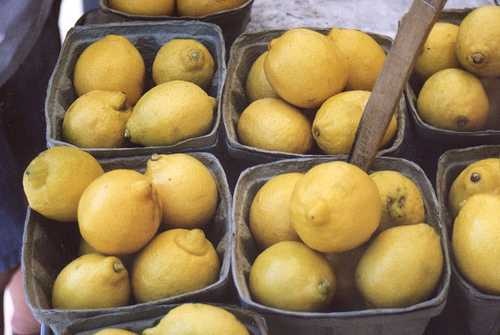
Label: Lemon